Temple Hoyne Buell

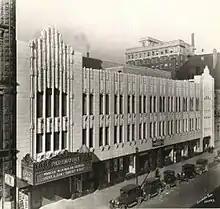
The Paramount Theatre, built by Buell in 1930.

Temple Buell was inducted into the Colorado Business Hall of Fame by Junior Achievement-Rocky Mountain and the Denver Metro Chamber of Commerce in 2013.